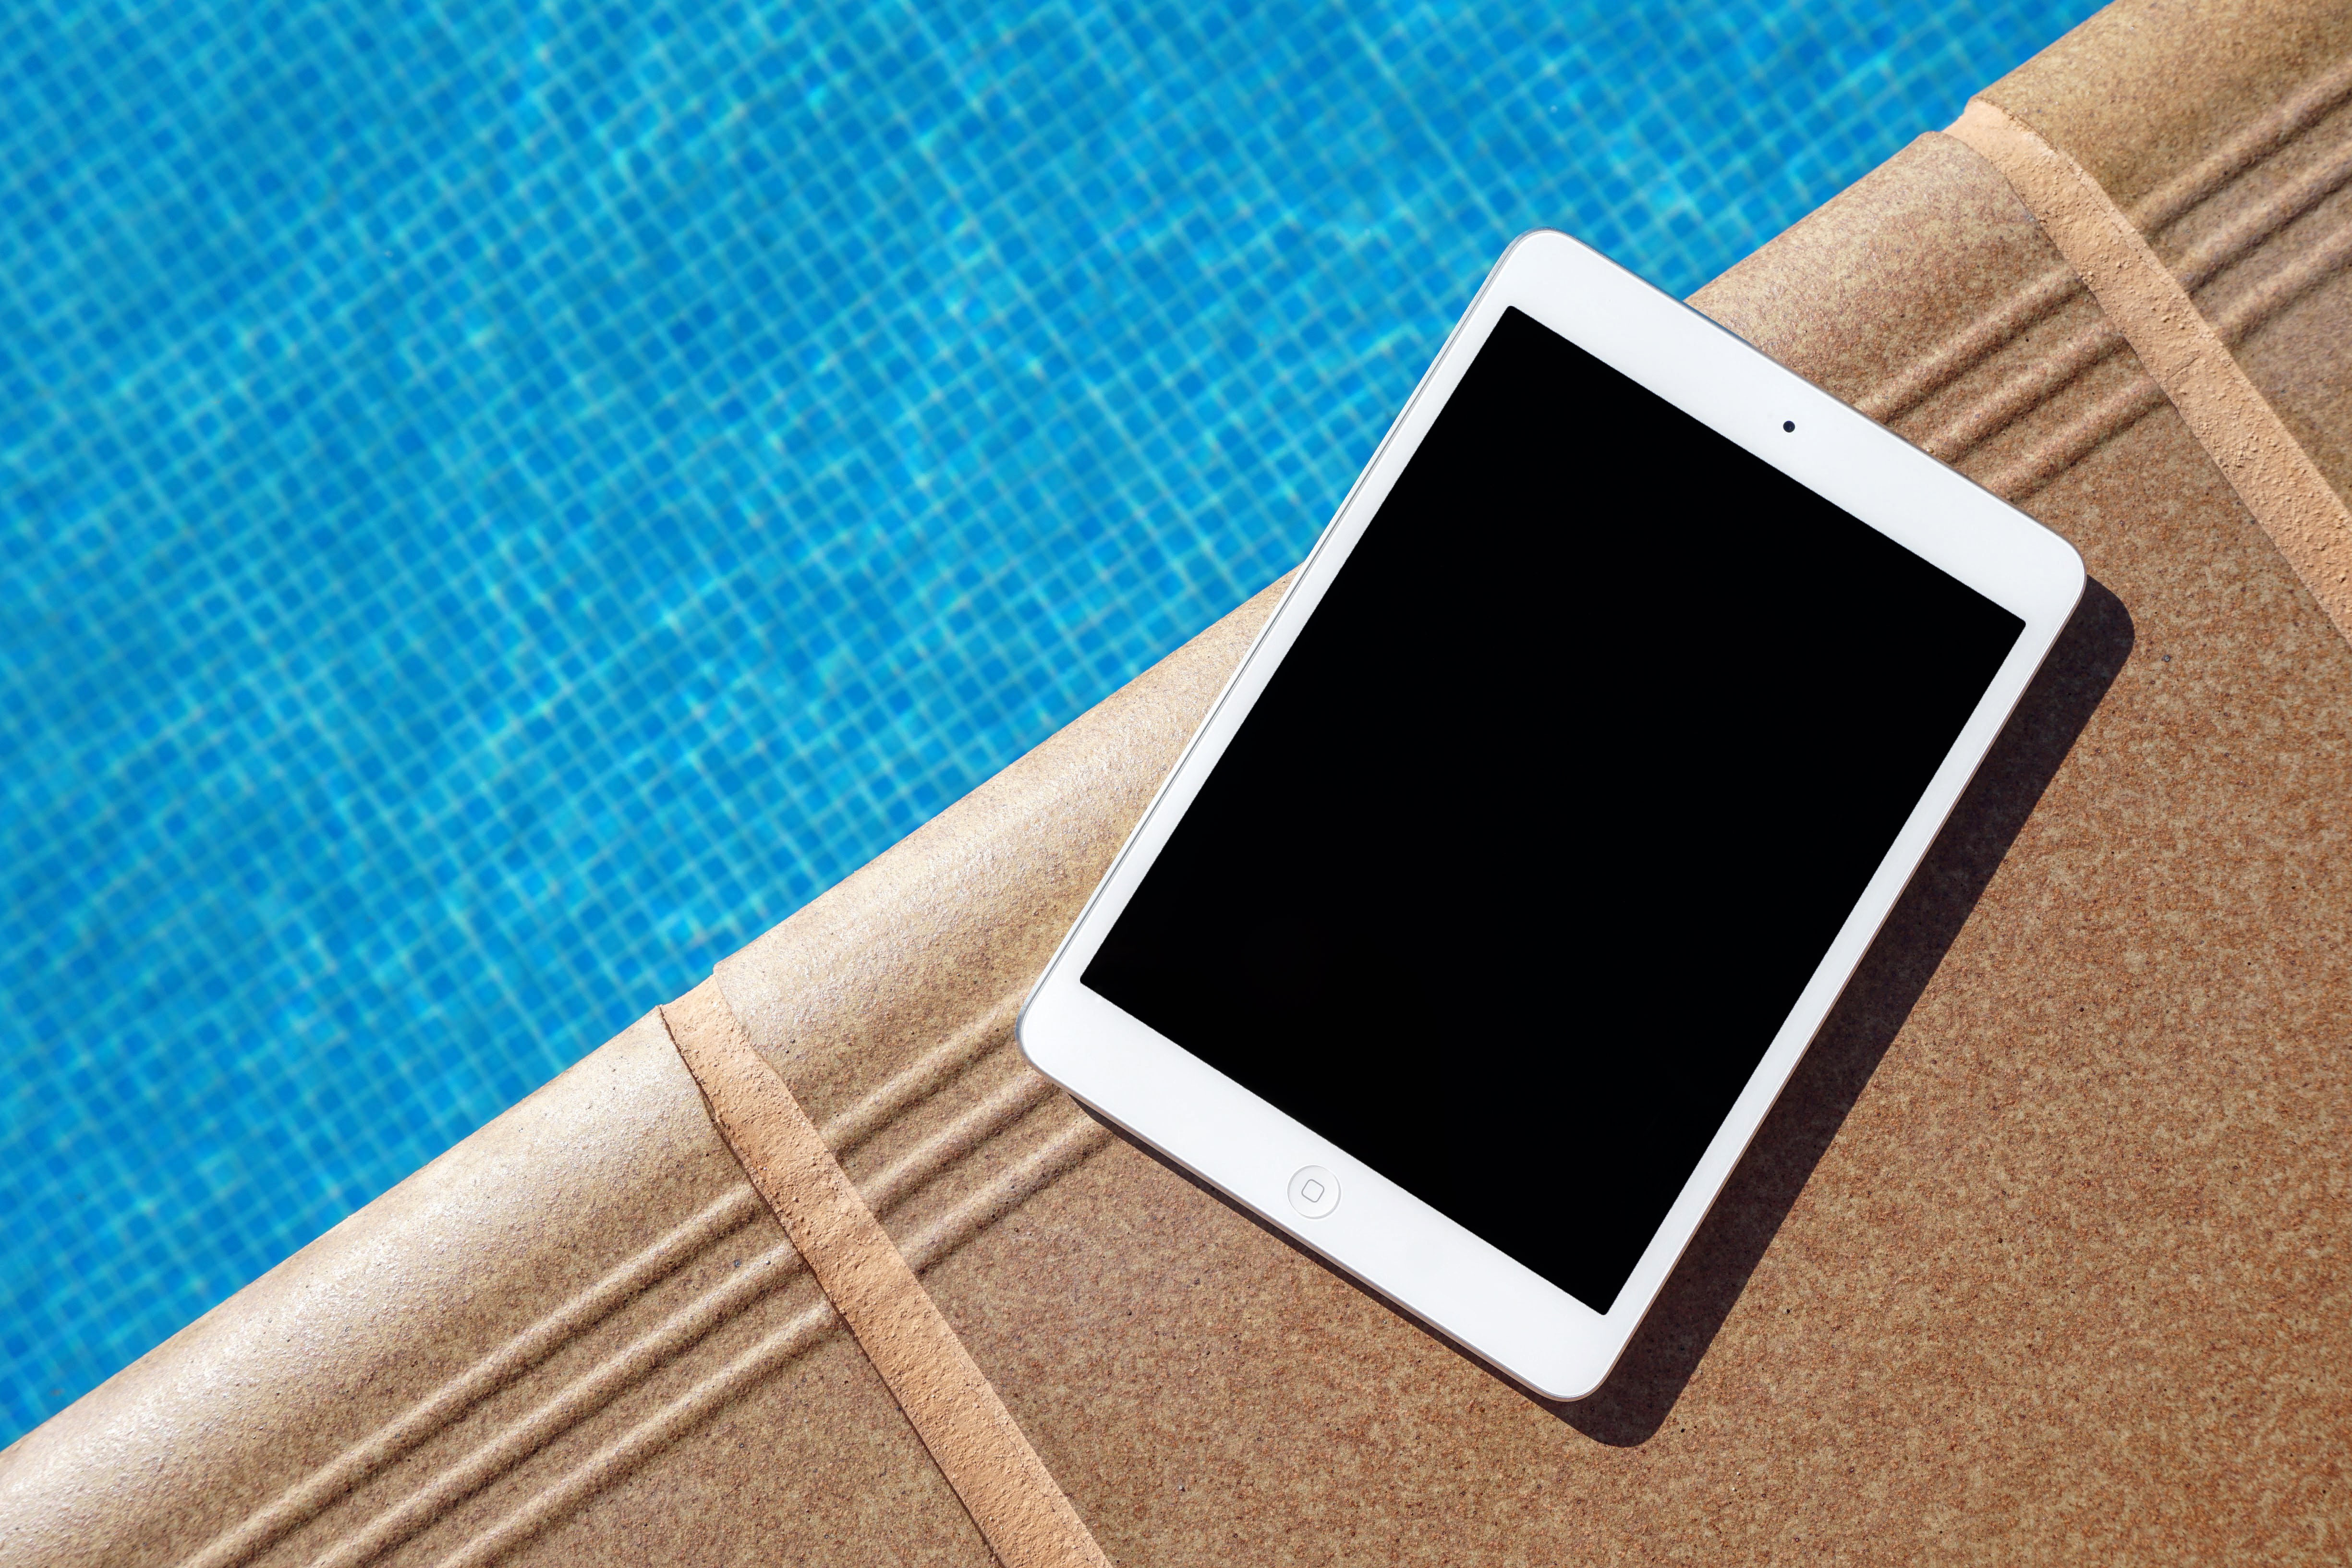
writing, hand, screen, apple, ipad, technology, pool, tablet, swimming pool, gadget, mobile phone, brand, design, document